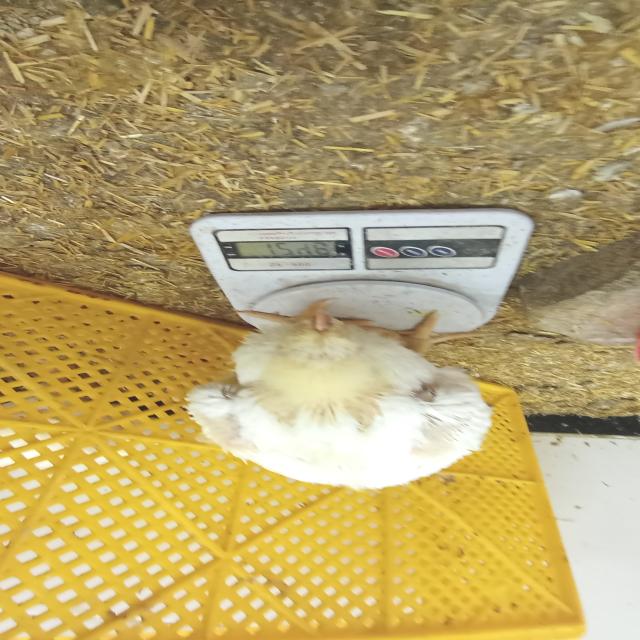
Weight: 1246 g